Louis de Maugiron

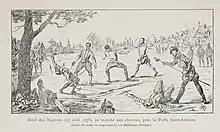
Nineteenth century interpretation of the fight

Rid of their enemy, the remaining favourites in the capital turned their attentions on the duke of Guise, persuading the king to remove the honour of "grand maître" from him, in favour of Caylus. The two sides, led by Gilles de Souvré and La Valette, first almost came to blows in a dispute over the love of a woman on 2 April, however the king was able to intervene and calm the two sides down. However, at 5am on 27 April a duel took place between Caylus for the king and Entraguet for the duke of Guise, with Maugiron and Livarot as seconds for the former and Ribérac and Schomberg as seconds for the latter. The two parties met at the horse market near "Porte Saint-Antoine". To avoid further royal interference, great discretion was taken in ensuring the preparations were undertaken in secret. Unusually for duels at the time the seconds were involved in the fighting. During the combat that followed Maugiron was killed in a sudden thrust from Ribérac's sword however as he fell backwards Ribérac unable to stop himself landed on the dead Maugiron's sword. Maugiron's death was quick, unlike that of his first, Caylus who lingered for a month. Livarot took a blow to the head and convalesced for six weeks before recovering. Schomberg was also killed instantly during the combat, while Ribérac died the following day. Only Entraguet walked away with a simple scratch to the arm. Brantôme wrote that the duel was ultimately about the love of women as opposed to the "grand maître" title.